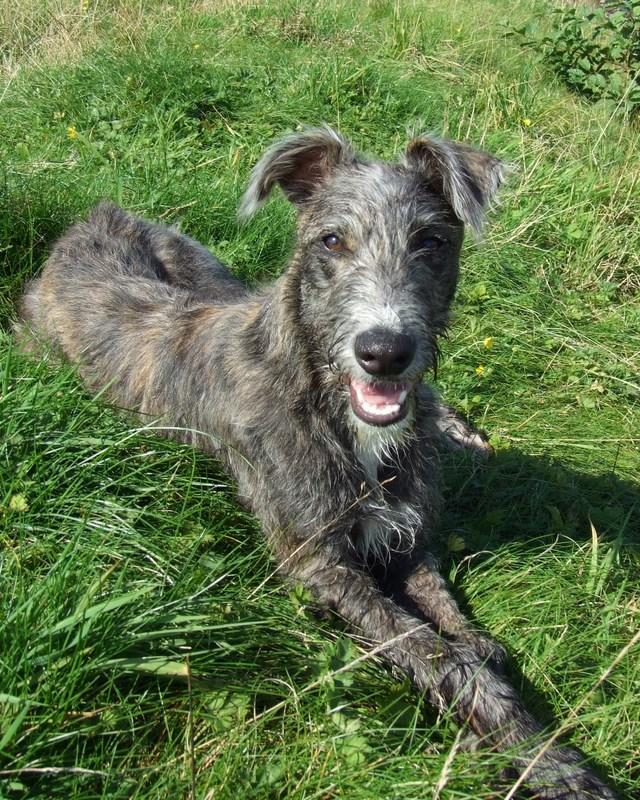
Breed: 224-n000056-Scottish_deerhound